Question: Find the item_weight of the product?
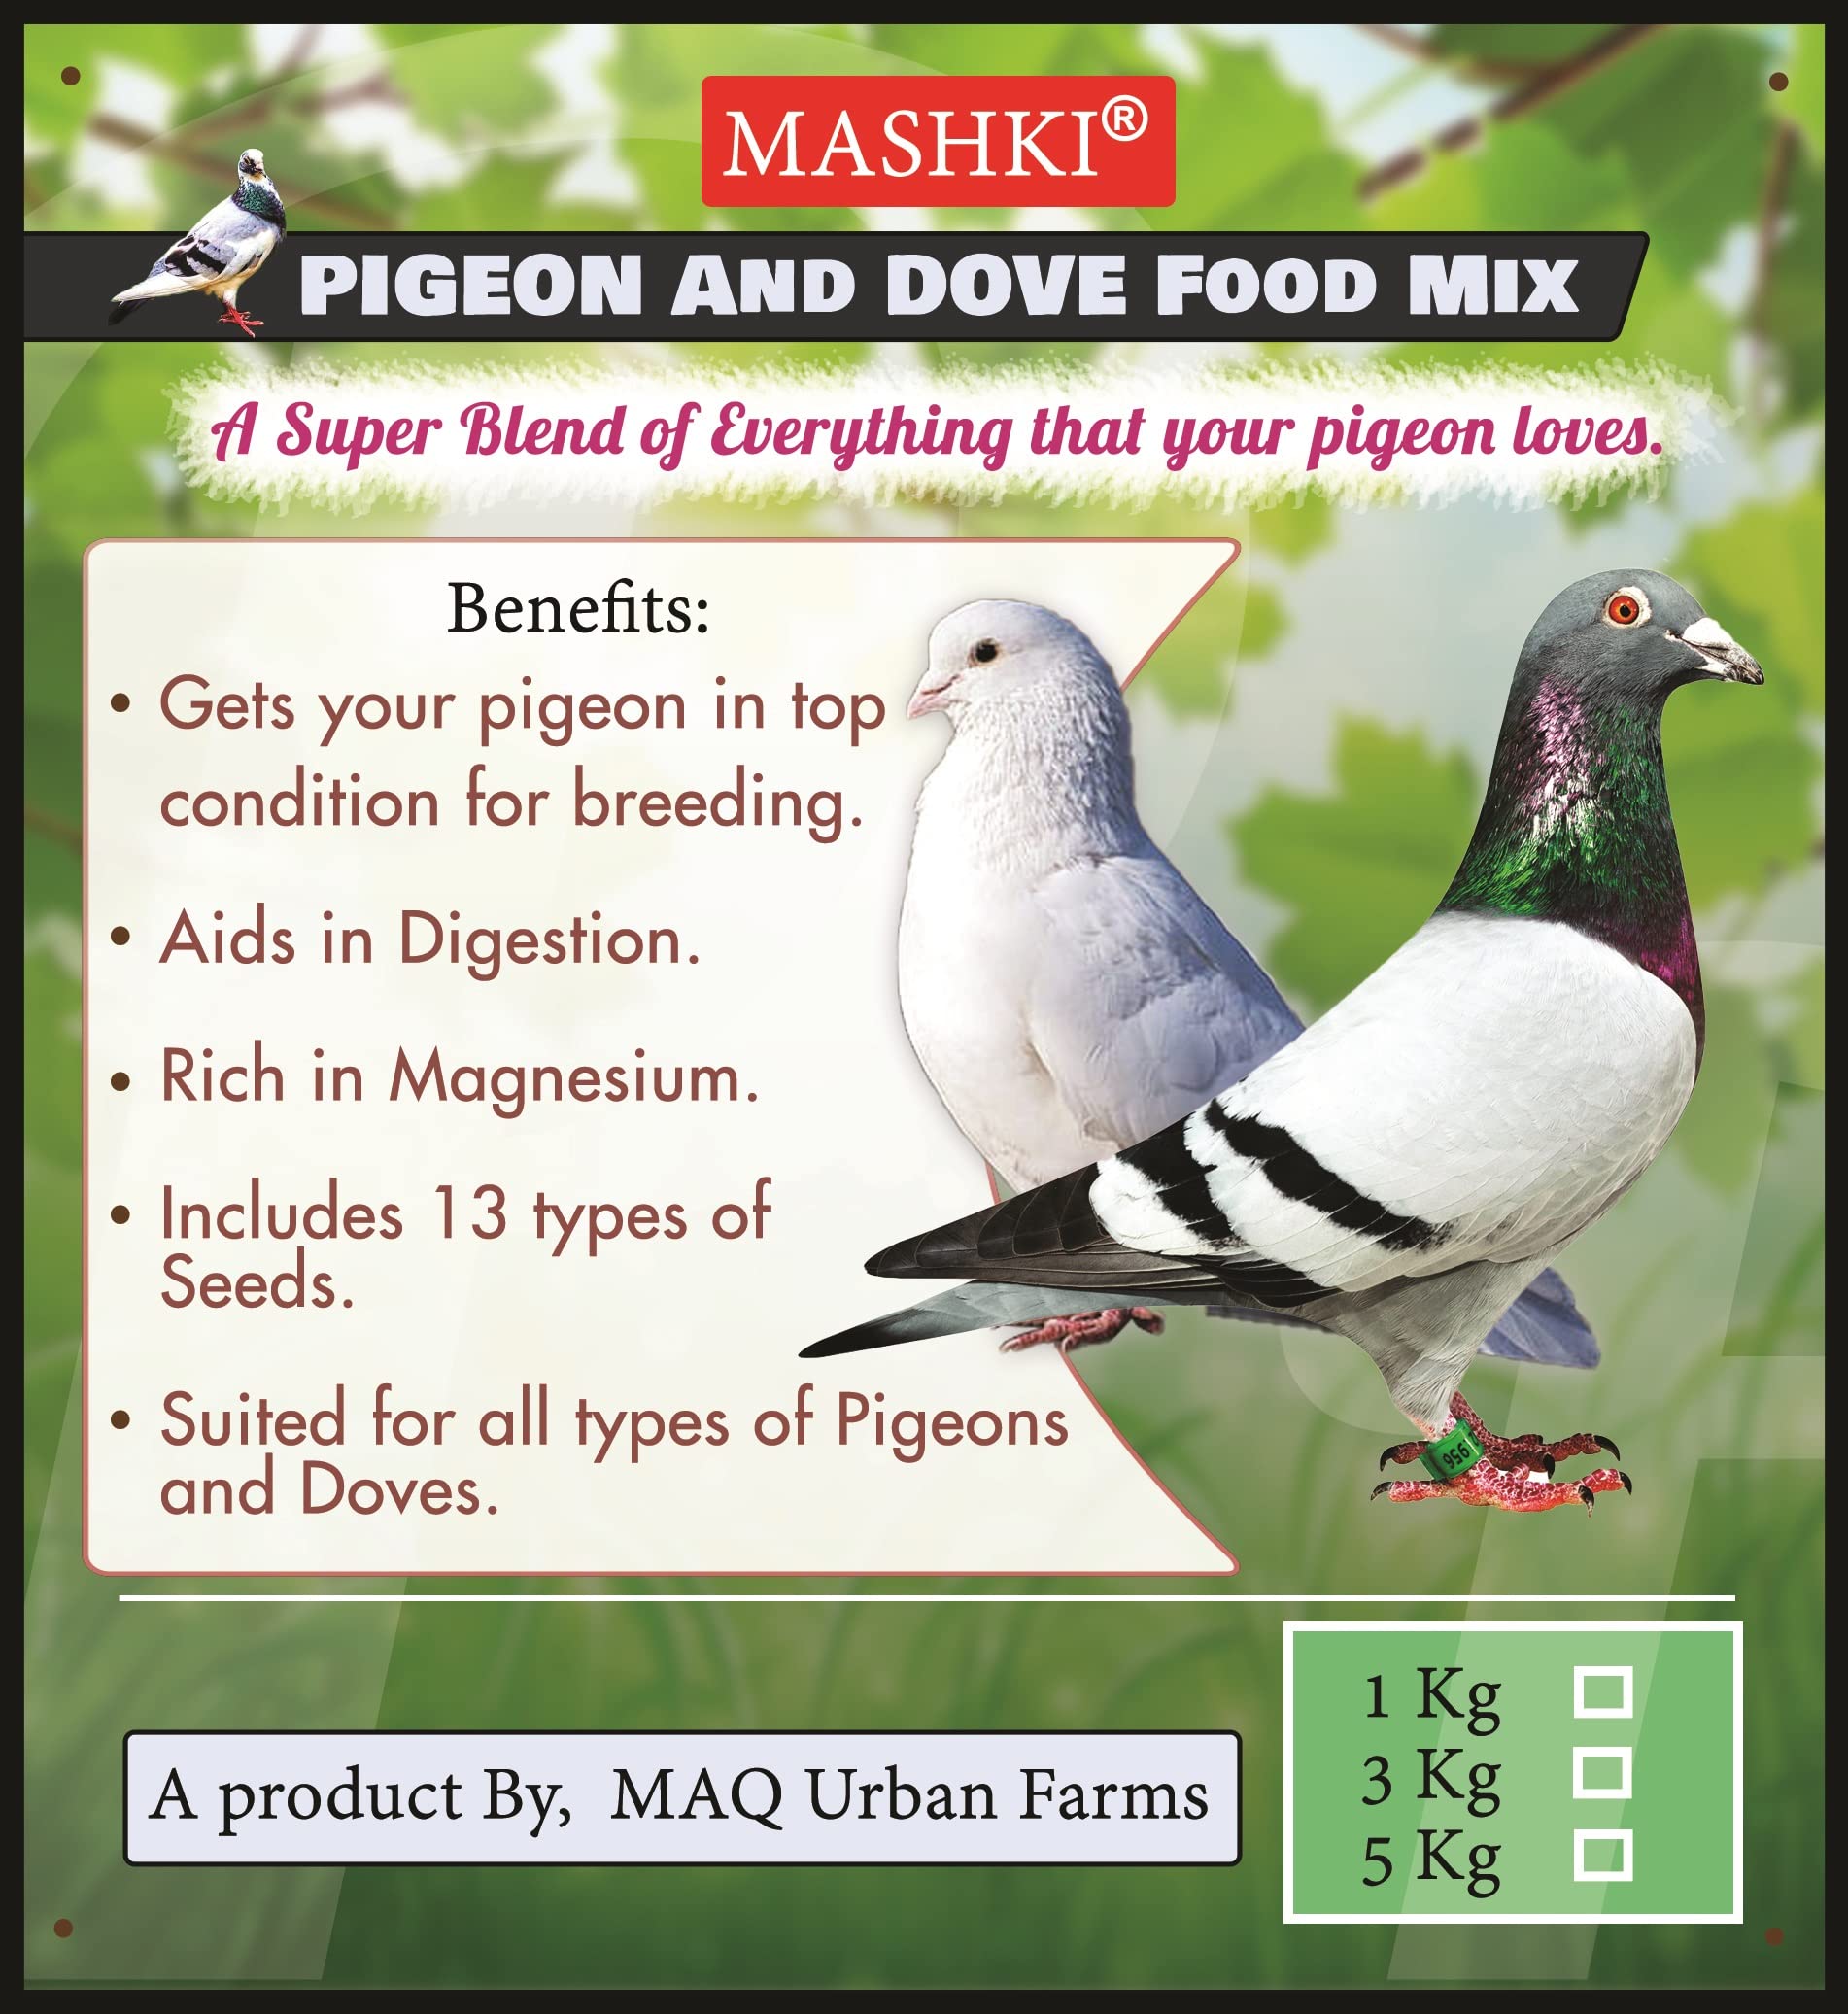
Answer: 5 kilogram